Kaagaz Ke Fools

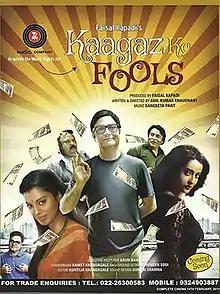

Kaagaz Ke Fools is a 2015 Indian comedy film directed by Anil Kumar Chaudhary and produced by Faisal Kapadia and Arun Bhairav under the Globe Filmy Entertainment banner. The film was released on 24 April 2015.